Park Plaza Mall

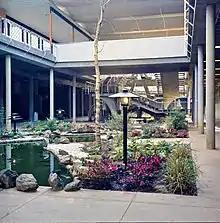
Park Plaza Shopping Center in April 1961 before its conversion to an enclosed shopping mall

In 1967, the enclosed, "revolutionary" University Mall opened one block south of Park Plaza Shopping Center. Just as Park Plaza had caused retail stores to migrate from downtown Little Rock to its location, University Mall caused a migration from Park Plaza down the street to the new, enclosed, and air-conditioned University Mall. For about 20 years, Park Plaza struggled as University Mall established itself as the more desirable shopping location in Little Rock. The University Mall went through two renovations, including adding an additional story to the structure, reaching a size of . In response, Park Plaza Shopping Center temporarily closed in 1987 to undergo in renovations and reopened in 1988 as "Park Plaza Mall", a three-story enclosed mall with and a movie theater. University Mall was eventually demolished in 2007.